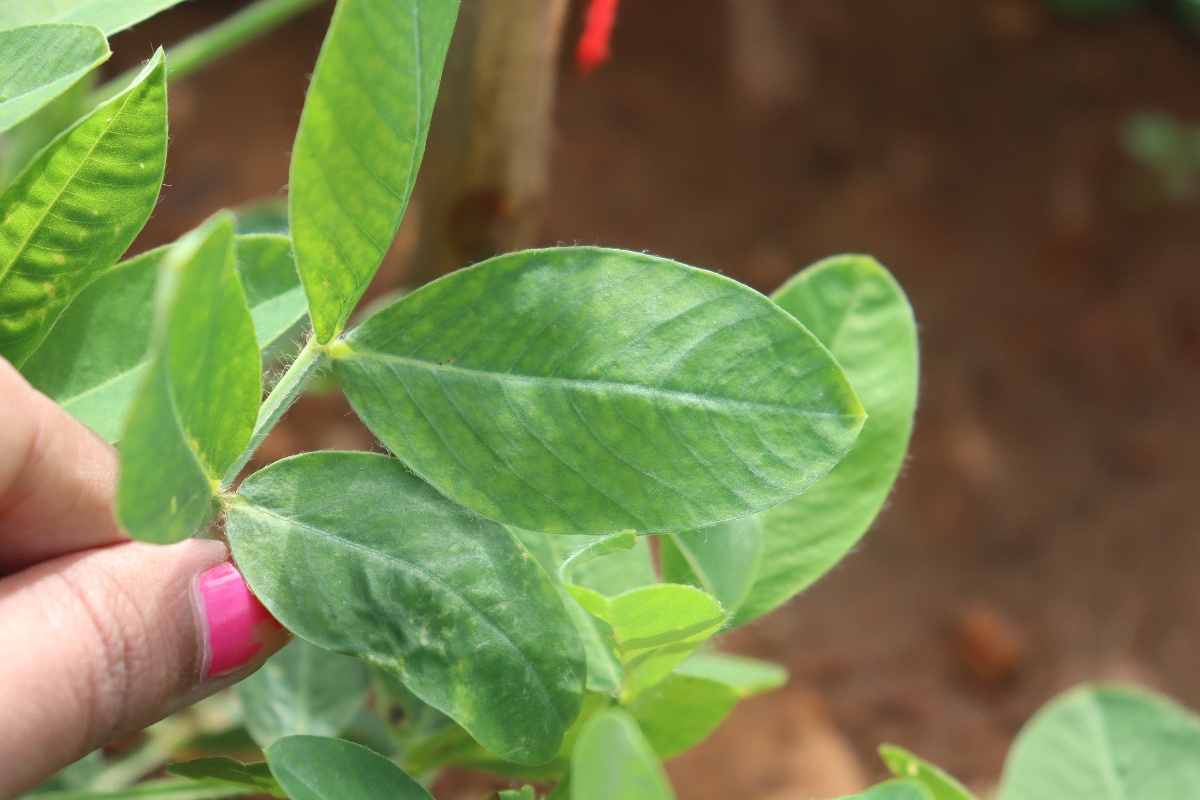
Label: healthy leaf